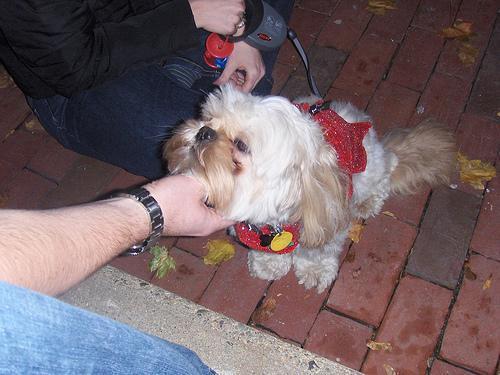
Shih-Tzu